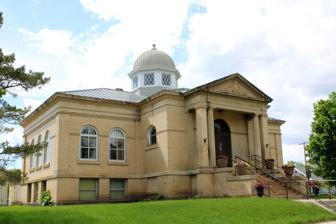
Building: James Memorial Library
Country: United States of America
Year built: 1911
United States historic place James Memorial Library U.S. National Register of Historic Places Show map of North Dakota Show map of the United States Location 621 1st Ave., W. Williston, North Dakota Coordinates 48°9′0″N 103°37′26″W / 48.15000°N 103.62389°W / 48.15000; -103.62389 Area less than one acre Built 1911 Built by W.W. Horton Architect R.S. Frost Architectural style Beaux Arts NRHP reference No. 79001777 Added to NRHP November 14, 1979 The James Memorial Library in Williston, North Dakota was built in 1911 in Beaux Arts style. It was listed on the National Register of Historic Places in 1979. According to its NRHP nomination, the library "is both architecturally and historically important to the Williston community." The building is now home to the James Memorial Art Center .  The Center includes an art gallery for exhibits of local, regional and international art in all media. An additional gallery is used for exhibitions, performances, meetings and receptions. There is an auditorium with a theatre, and a classroom for art classes for adults and children. References